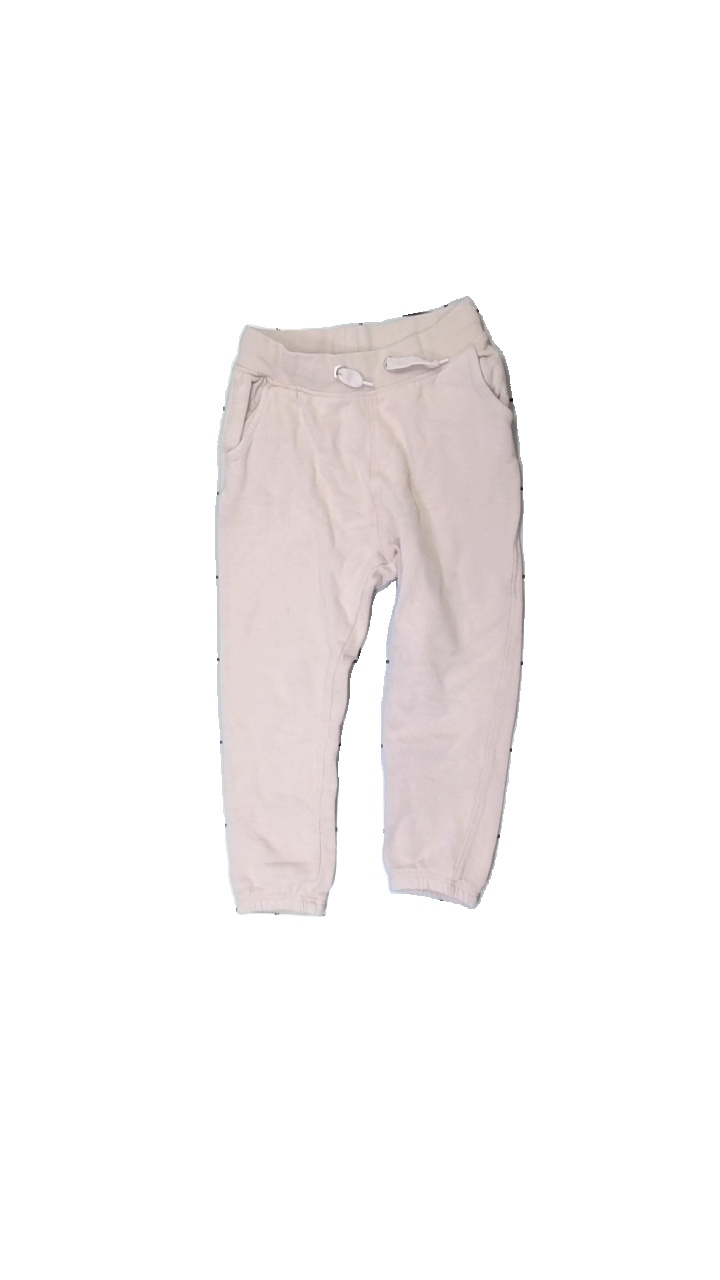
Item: Trousers (Children)
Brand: Lager 157
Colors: Pink
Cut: Regular
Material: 100% cotton
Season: All
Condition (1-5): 3
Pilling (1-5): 1
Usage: Recycle
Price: <50